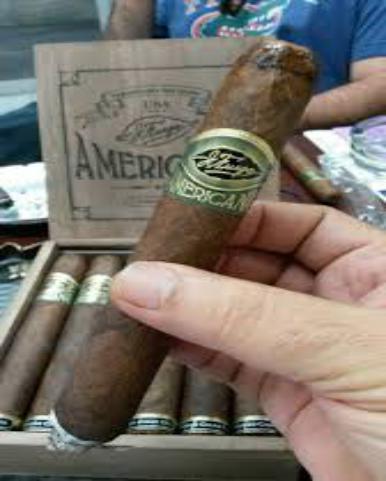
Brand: J Fuego
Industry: Necessities